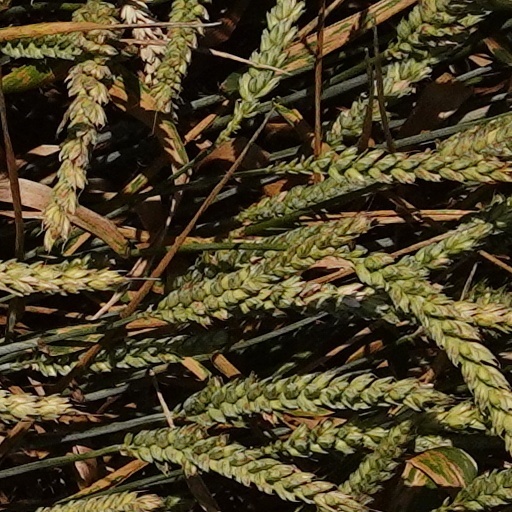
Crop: wheat